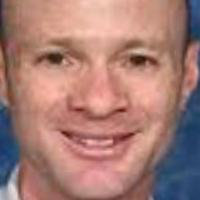
Age group: age 21-30